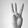
ASL letter: W